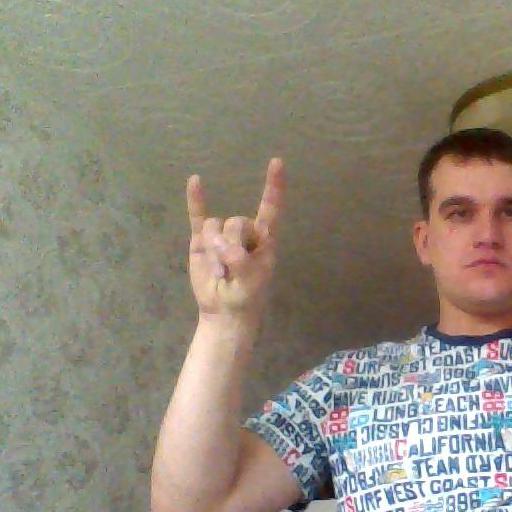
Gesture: rock